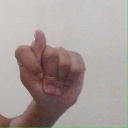
अक्षर: ट